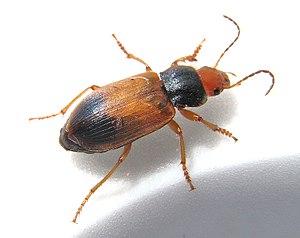
Diachromus est un genre d'insectes coléoptères de la famille des Carabidae.